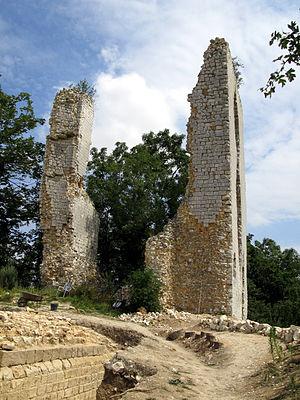
La Famille de Boves est une famille noble de Picardie apparentée à la Maison de Coucy qui détint le comté d'Amiens aux XIᵉ et XIIᵉ siècles.
L'Histoire d'Amiens commence au Paléolithique selon les vestiges archéologiques mis au jour depuis le XIXᵉ siècle qui démontrent que, le site de double confluence où s'est construit Amiens était occupé par l'homme, il y a 500 000 ans. Mais c'est Jules César qui nomma pour la première fois le lieu dans La Guerre des Gaules. Au Iᵉʳ siècle, les Romains fondèrent la ville de Samarobriva qui devint Amiens au IVᵉ siècle. La ville se développa au Moyen Âge et à l'époque moderne grâce à son activité textile. L'arrivée du chemin de fer au XIXᵉ siècle raffermit sa position de ville du textile. La Seconde Guerre mondiale devait la mutiler sévèrement. La reconstruction des années 1950 permit un accroissement et une diversification de ses activités.
La forteresse médiévale de Boves est située sur le territoire de la commune de Boves à 8 km au sud-est d'Amiens, dans la Somme. Il n'en subsiste aujourd'hui que la motte castrale que surmontent deux pans de murs d'une dizaine de mètres, vestiges de la tour sud-est de la dernière résidence aristocratique construite à la fin du XIVᵉ siècle sur ce tertre entièrement anthropique. Les recherches archéologiques conduites sans discontinuité depuis 1996 à aujourd'hui conduisent à un profond renouvellement de nos connaissances de ce site, ainsi que de manière plus globale sur l'adaptation du chef-lieu d'un centre de pouvoir majeur régional de haut niveau entre le IXᵉ et le XVIIᵉ siècle.
Boves est une commune française située dans le département de la Somme en région Hauts-de-France.